George du Maurier

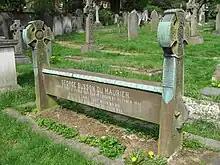
George du Maurier's grave at St John's at Hampstead churchyard. Also interred in the same grave are Emma, his wife and Gerald du Maurier, his son.

His deteriorating eyesight caused du Maurier to reduce his involvement with "Punch" in 1891 and settle in Hampstead, where he wrote three novels. His first, "Peter Ibbetson" (1891), was a modest success at the time and later adapted for stage and screen, most notably in a 1935 film, and as an opera.